Ehrenburg Palace

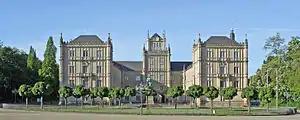
Ehrenburg Palace

Ehrenburg Palace (German: Schloss Ehrenburg) is a palace in Coburg, Franconia, Germany. It served as the main Coburg residence for the ruling princes from the 1540s until 1918. The palace's exterior today mostly reflects Gothic Revival style.